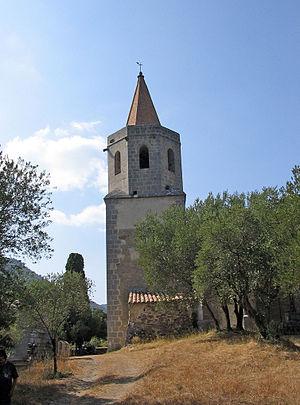
Notre Dame de Laval près de Caudiés de Fenouillet
Cet article présente une liste des églises romanes des Pyrénées-Orientales.
Le Fenouillèdes est une région naturelle et culturelle française des Pyrénées-Orientales, située dans la région Occitanie.
Caudiès-de-Fenouillèdes est une commune française située dans le département des Pyrénées-Orientales, en région Occitanie.